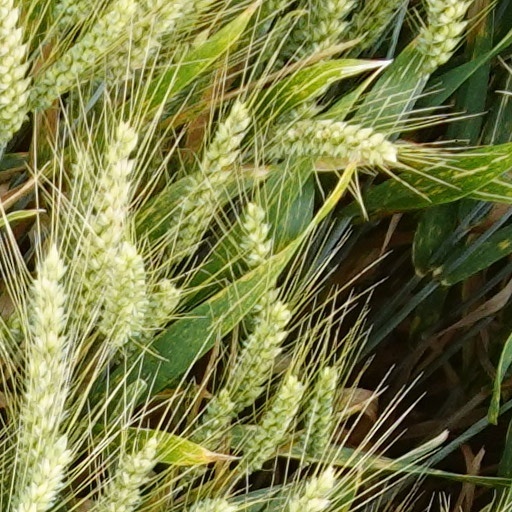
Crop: wheat